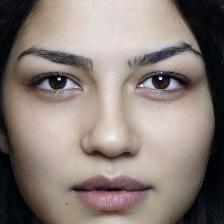
Label: faces